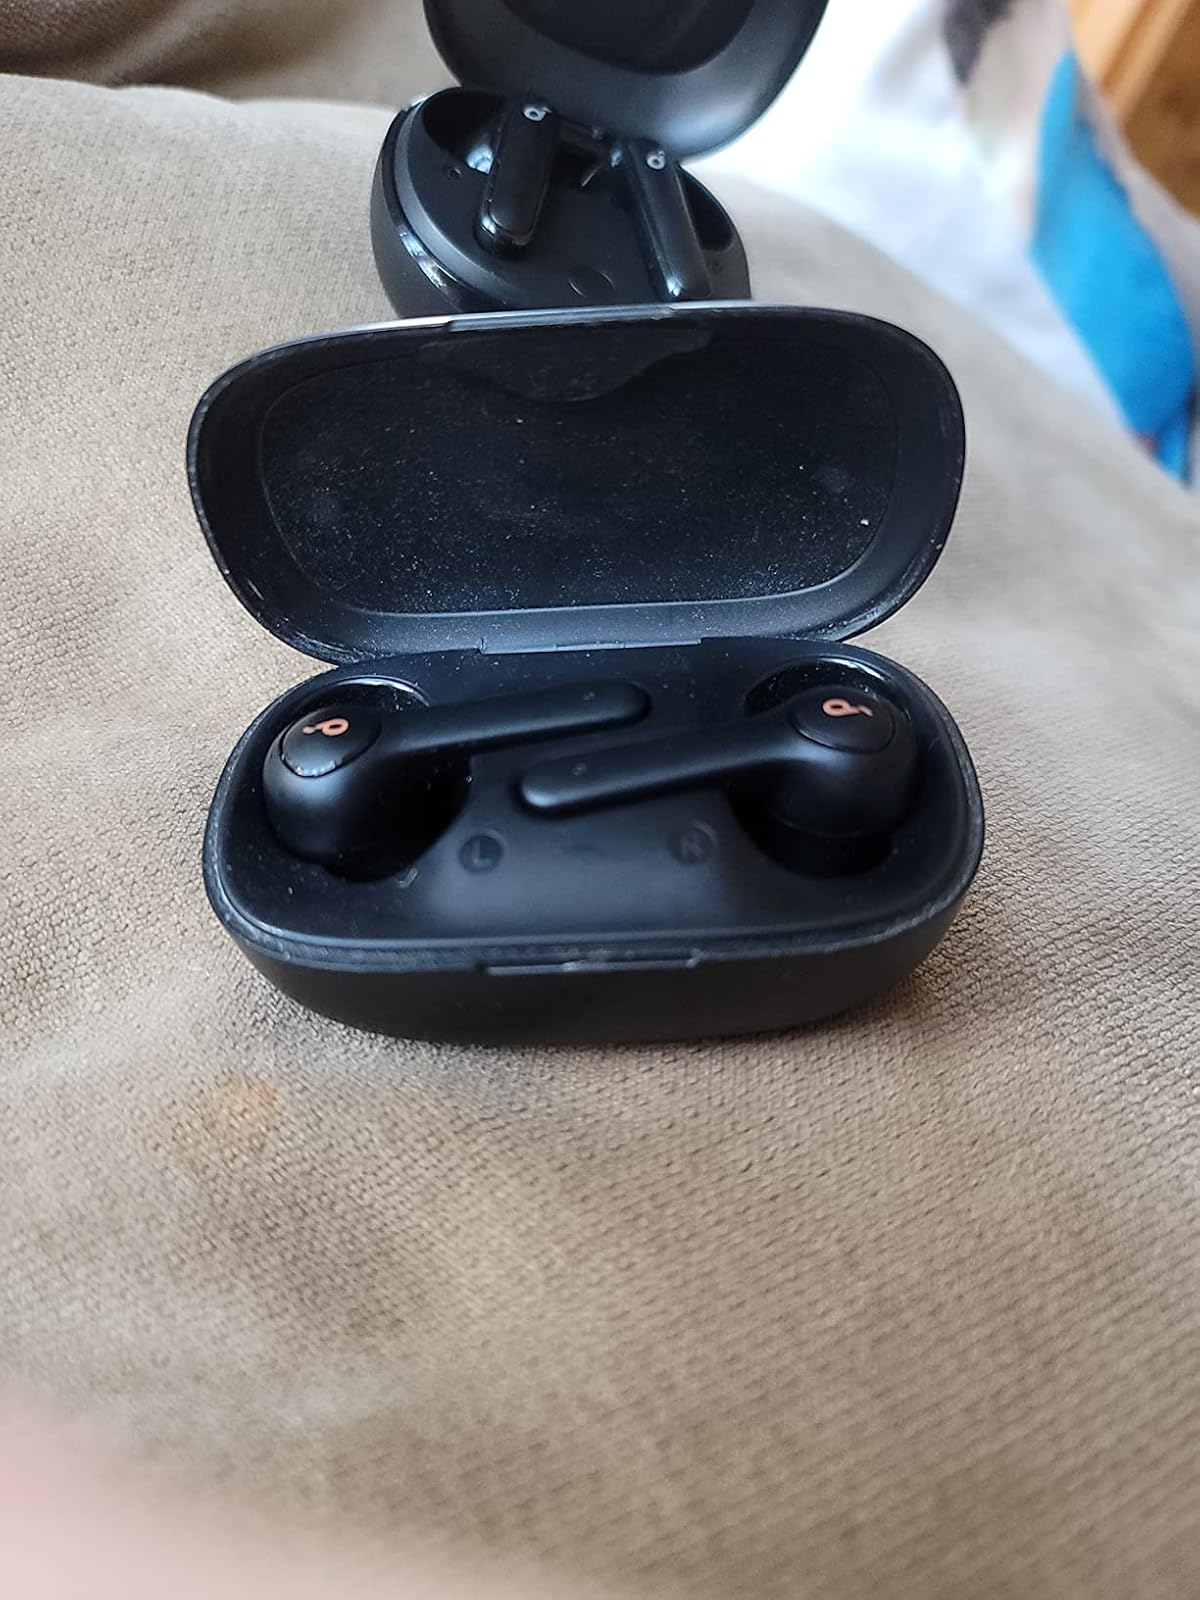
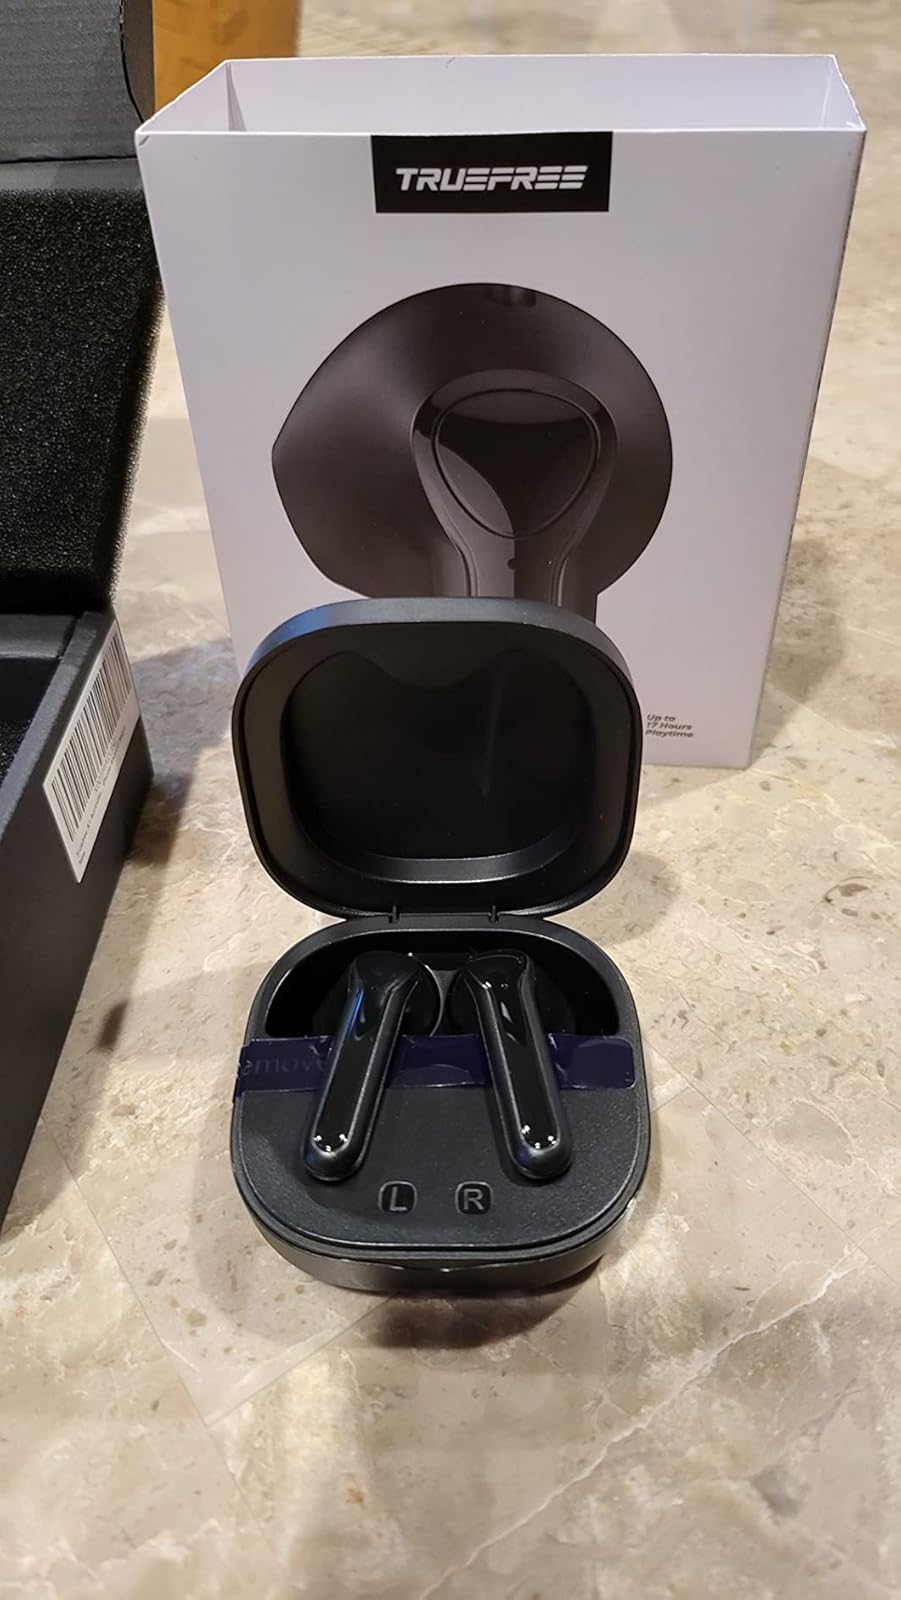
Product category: earbuds
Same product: no